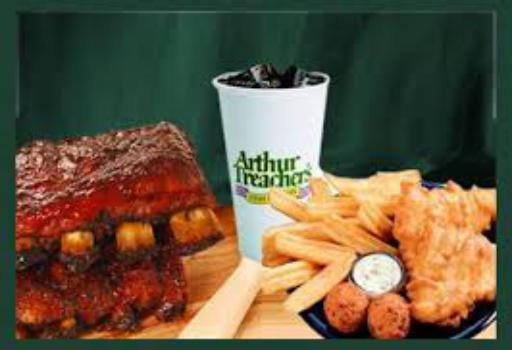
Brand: Arthur Treacher's Fish & Chips
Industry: Food